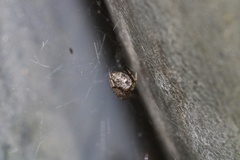
Species: Parasteatoda_tepidariorum